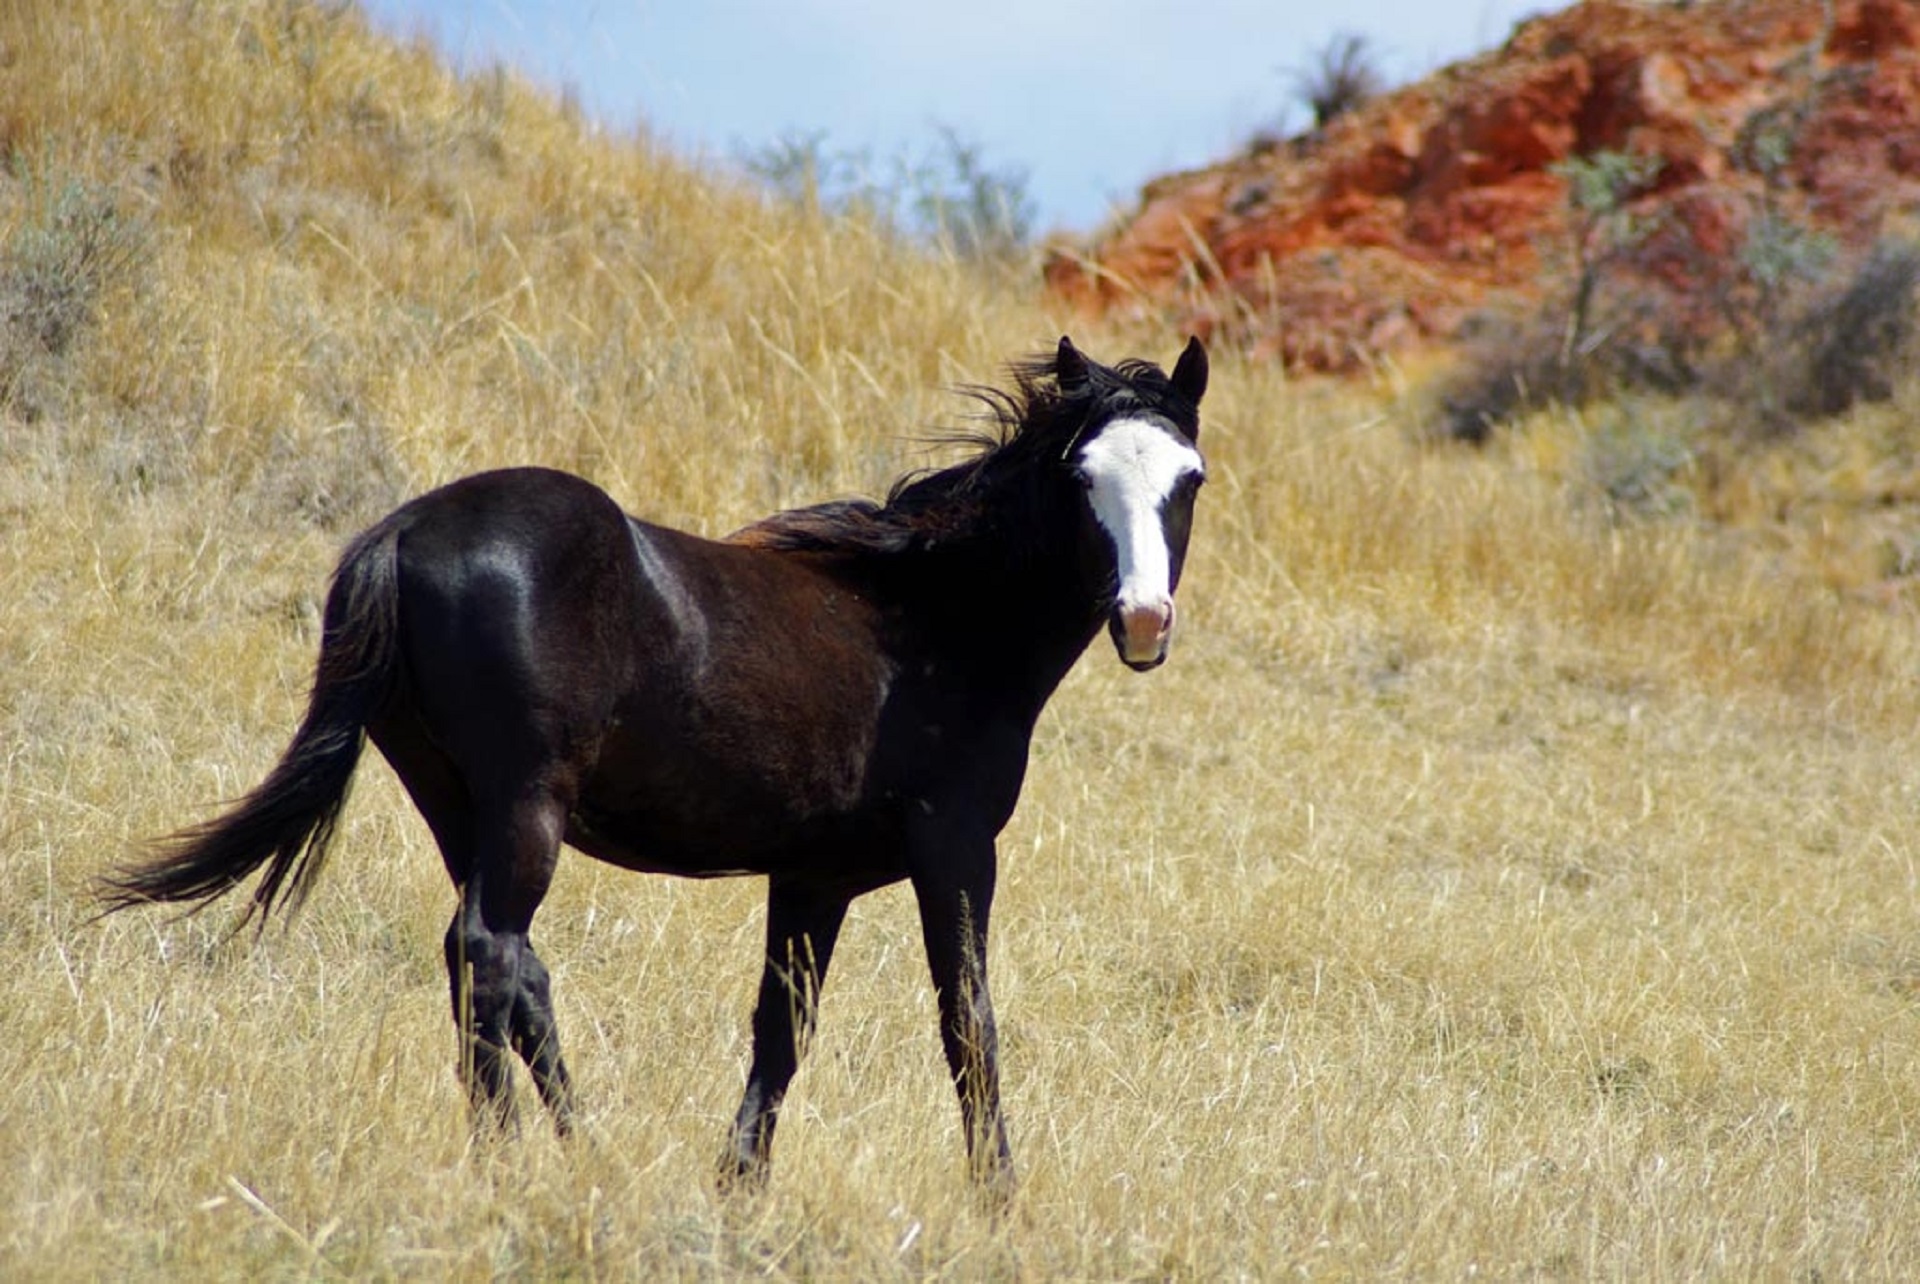
landscape, walking, prairie, panorama, range, wildlife, wild, herd, pasture, grazing, horse, mammal, stallion, mane, fauna, grassland, animals, vertebrate, mare, foal, colt, pack animal, feral horse, horse like mammal, mustang horse